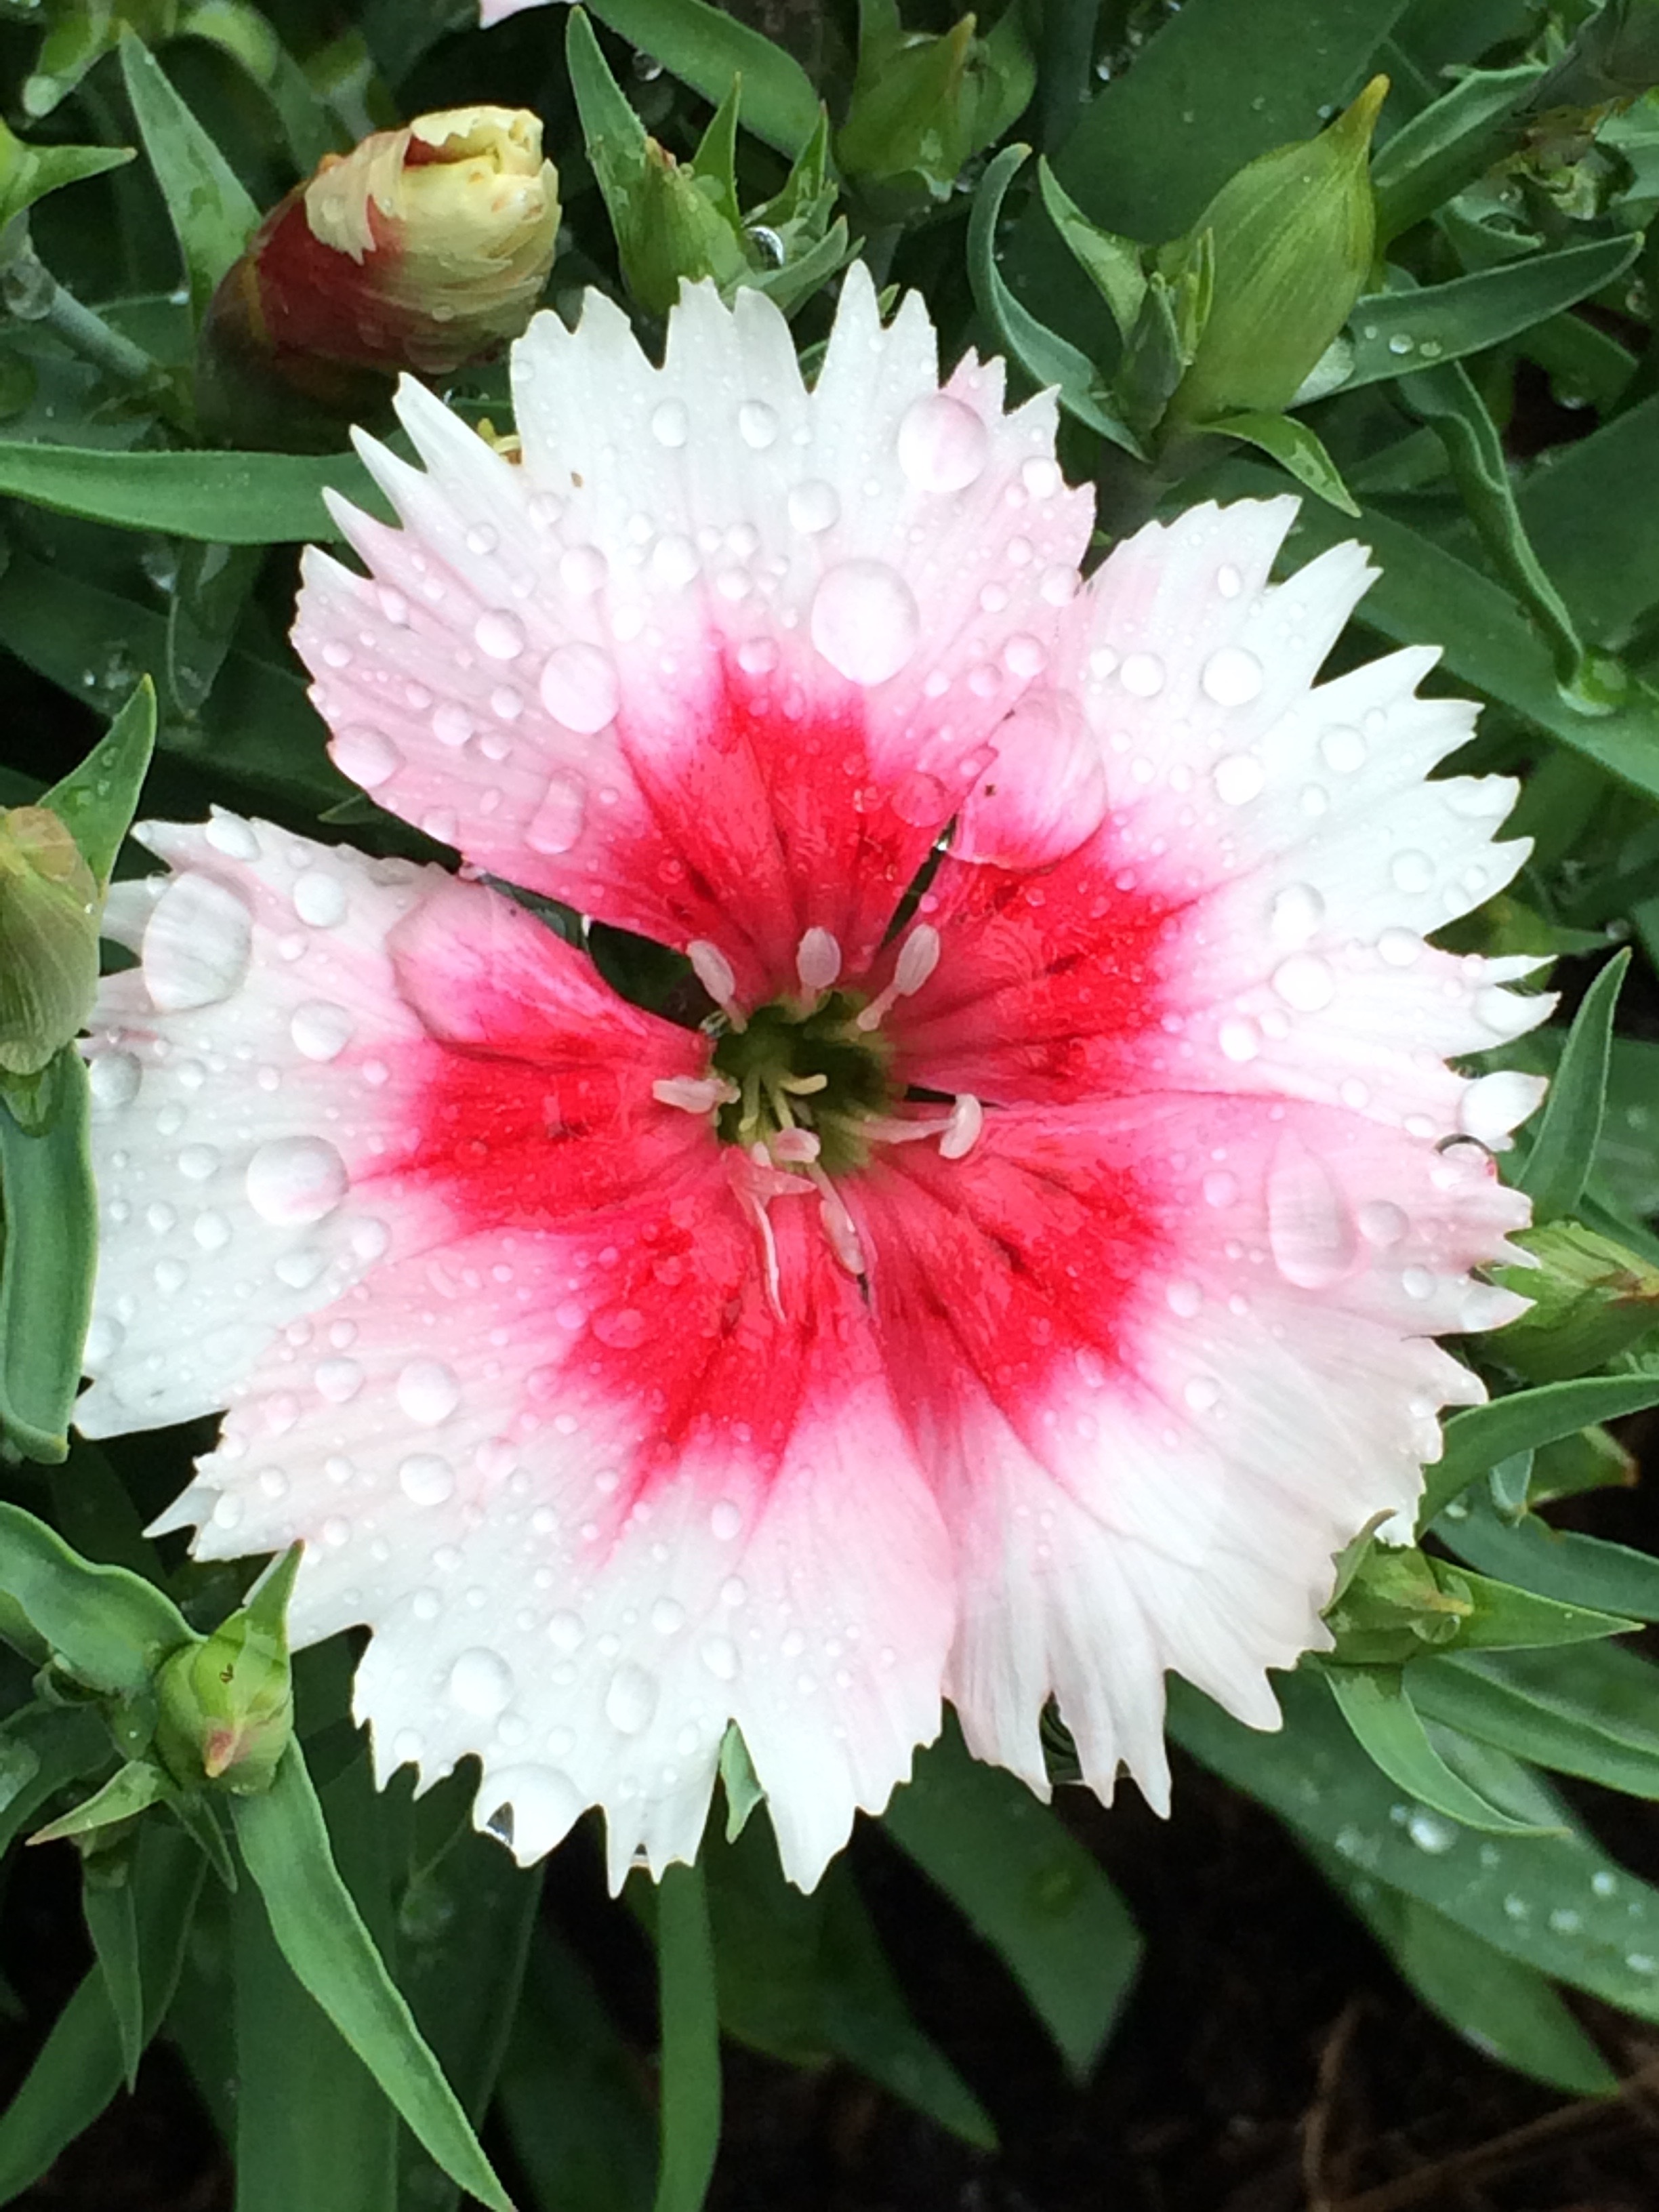
plant, flower, petal, bloom, botany, flora, gardening, carnation, peony, dianthus, flowering plant, daisy family, land plant, pink family